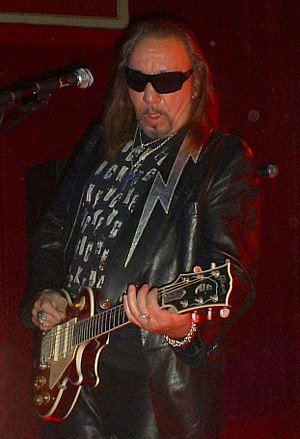
Ace Frehley
Paul Daniel "Ace" Frehley er en amerikansk musiker og sangskriver, der bedst er kendt som den originale hovedguitarist og medstiftende medlem af rockbandet Kiss. Han opfandt personligheden Spaceman og spillede med gruppen fra starten i 1973 til sin afgang i 1982. Efter at have forladt Kiss begyndte Frehley en solokarriere, som blev sat på vent, da han gik tilbage til Kiss i 1996 for en meget succesrig turné. Han forlod Kiss igen i 2002.